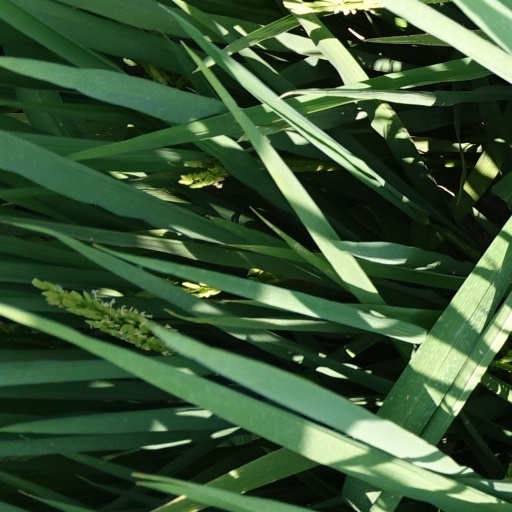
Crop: rice